High striker

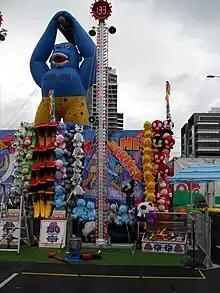

High strikers come in different shapes and sizes. Heights range from . There are many brands of high strikers commercially available. Most models use a spring-loaded lever that can be adjusted to increase or decrease the force required to propel the puck to hit the bell.